Recontraloca

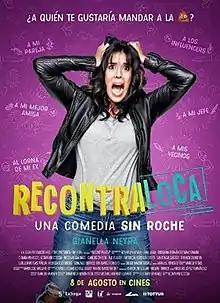
Theatrical release poster

Recontraloca is a 2019 Peruvian comedy film directed by Giovanni Ciccia (in his directorial debut) and written by Nicolás López. It is a remake of the 2016 Chilean film "No Filter". Starring Gianella Neyra. It was released on August 8, 2019, in Peruvian theaters.